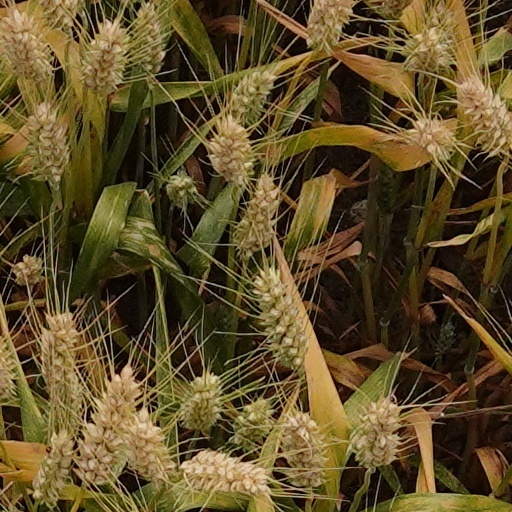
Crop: wheat